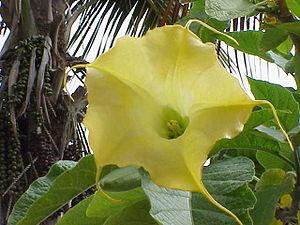
Brugmansia versicolor est une espèce de plantes de la famille des Solanaceae originaire de l'Équateur.
L'ordre des Solanales regroupe des plantes dicotylédones.